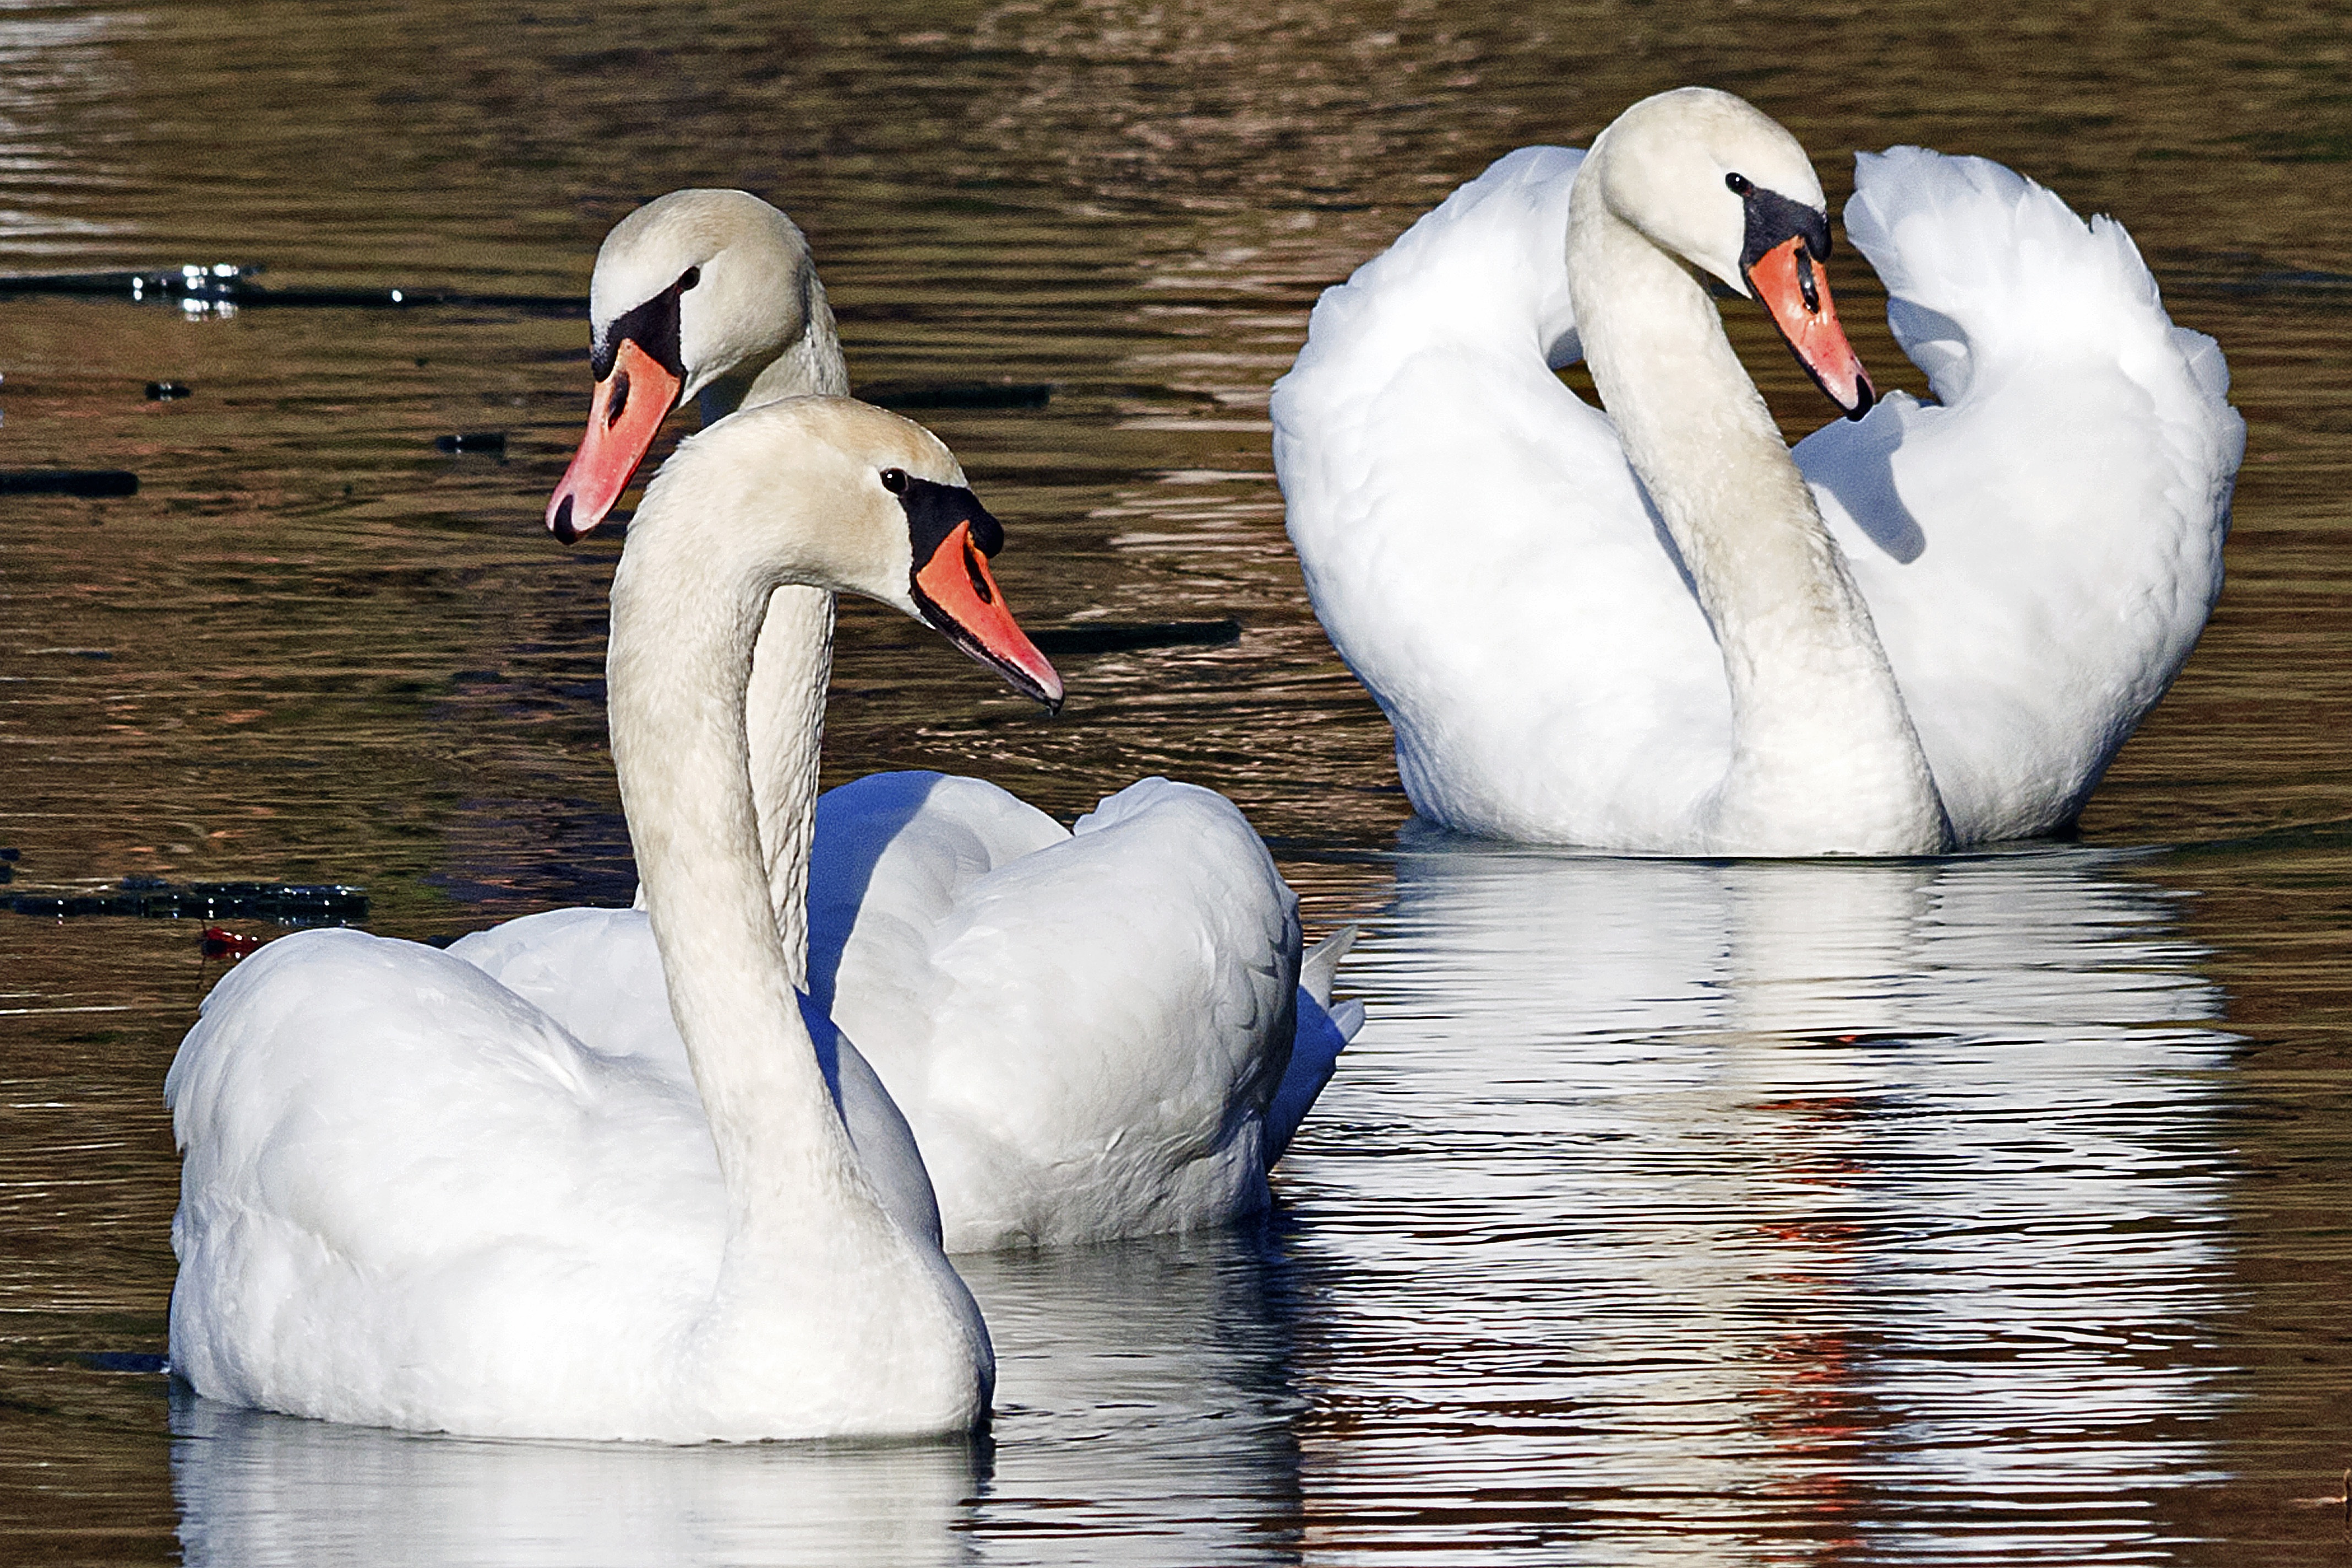
water, nature, bird, wing, lake, animal, wildlife, beak, fauna, swan, vertebrate, waterfowl, water bird, ducks geese and swans